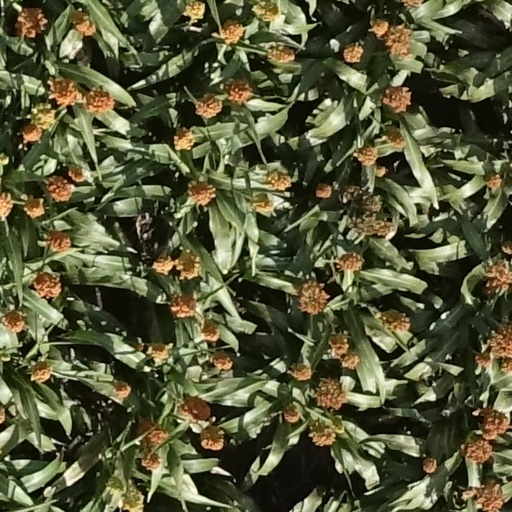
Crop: sorghum